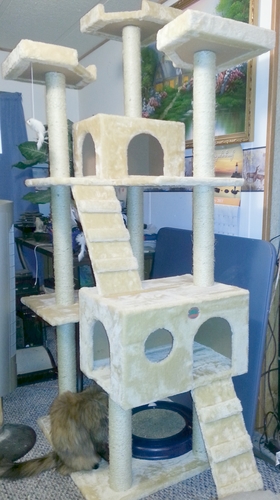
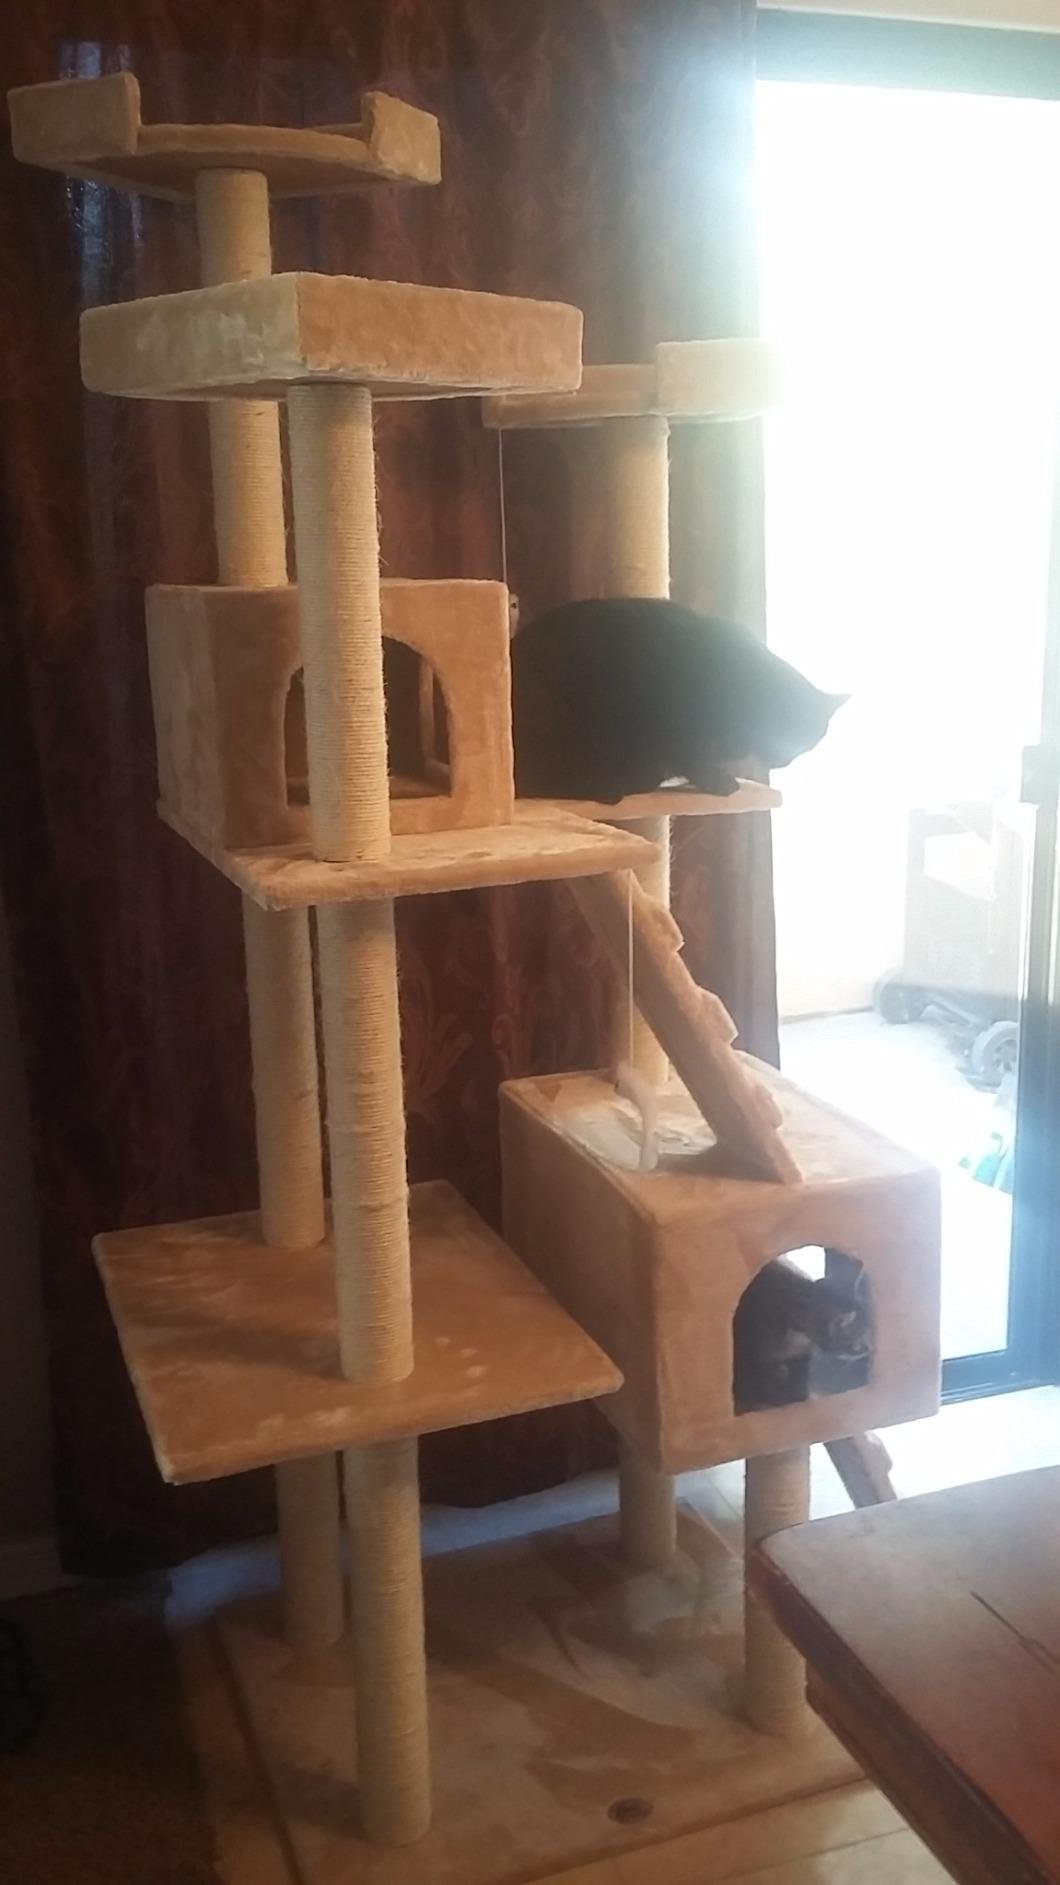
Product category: items_cat tree
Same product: yes